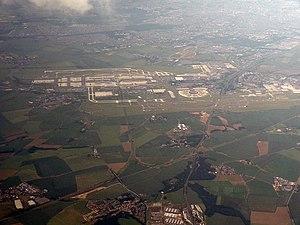
Vue aérienne de Villeron et Vémars (Val-d'Oise), France. Vue en direction du sud.